Dunoon Burgh Hall

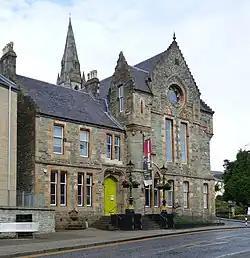
Dunoon Burgh Hall (2019)

Dunoon Burgh Hall is a municipal building in Argyll Street, Dunoon, Scotland. The structure, which is used as an events venue, is Category B listed.